Yamaguma Station

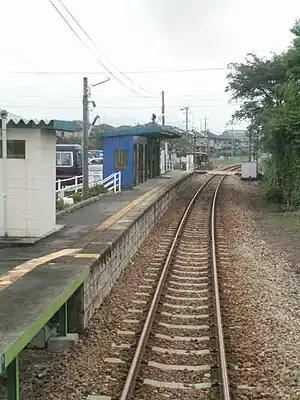
Yamaguma Station in 2006

is a passenger railway station on the Amagi Line located in the town of Chikuzen, Fukuoka Prefecture, Japan. It is operated by the Amagi Railway, a third sector public-private partnership corporation.